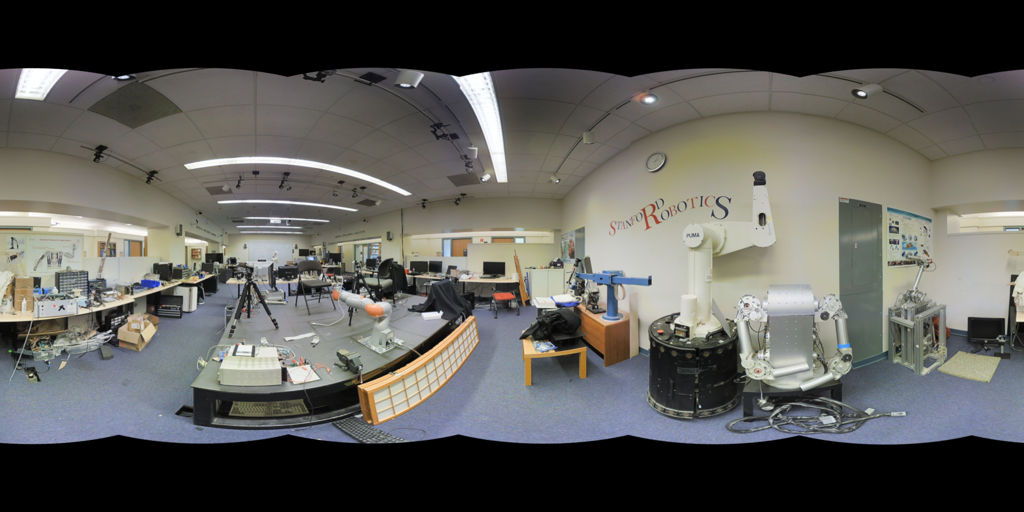
Referred object: the small clock above the Stanford Robotics logo

Referred object: turn slightly right to face the large white robotic arm

Referred object: the blue bench vise to the left of the white robotic arm